Tony Raines

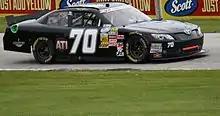
Raines' No. 70 in 2013

In 2011, Raines began the season without a full-time ride in any series. He spotted for Robert Richardson, Jr., driving the No. 37 Ford for Front Row Motorsports in the Daytona 500. Raines' first start came at Phoenix, where he finished 25th in Max Q Motorsports' unsponsored No. 37 Ford, fielded in association with Front Row Motorsports. He continued to race the car, getting a 25th at Martinsville and getting the team back into the Top 35 in owners points following the seventh race of the season. Black Cat Fireworks and Firehouse Subs joined the team for five races leading up to the Coca-Cola 400 Daytona on the 4th of July weekend. Following the ninth race of the season at Richmond, the car turned into a start and park entry. Raines would go on to be the full-time driver of the car until the 19th race of the season at Loudon, after which he drove sparingly for the team.